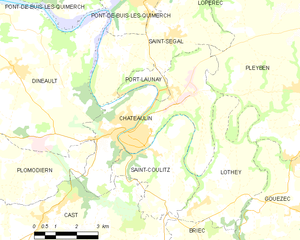
Châteaulin
Kort over kommunen
Kort over kommunen
Châteaulin er en fransk kommune i departementet Finistère